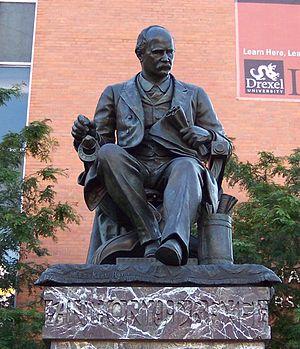
Moses Jacob Ezekiel, né le 28 octobre 1844 à Richmond en Virginie aux États-Unis et mort le 27 mars 1917 à Rome en Italie, est un sculpteur américain qui fit l'essentiel de sa carrière à Rome.